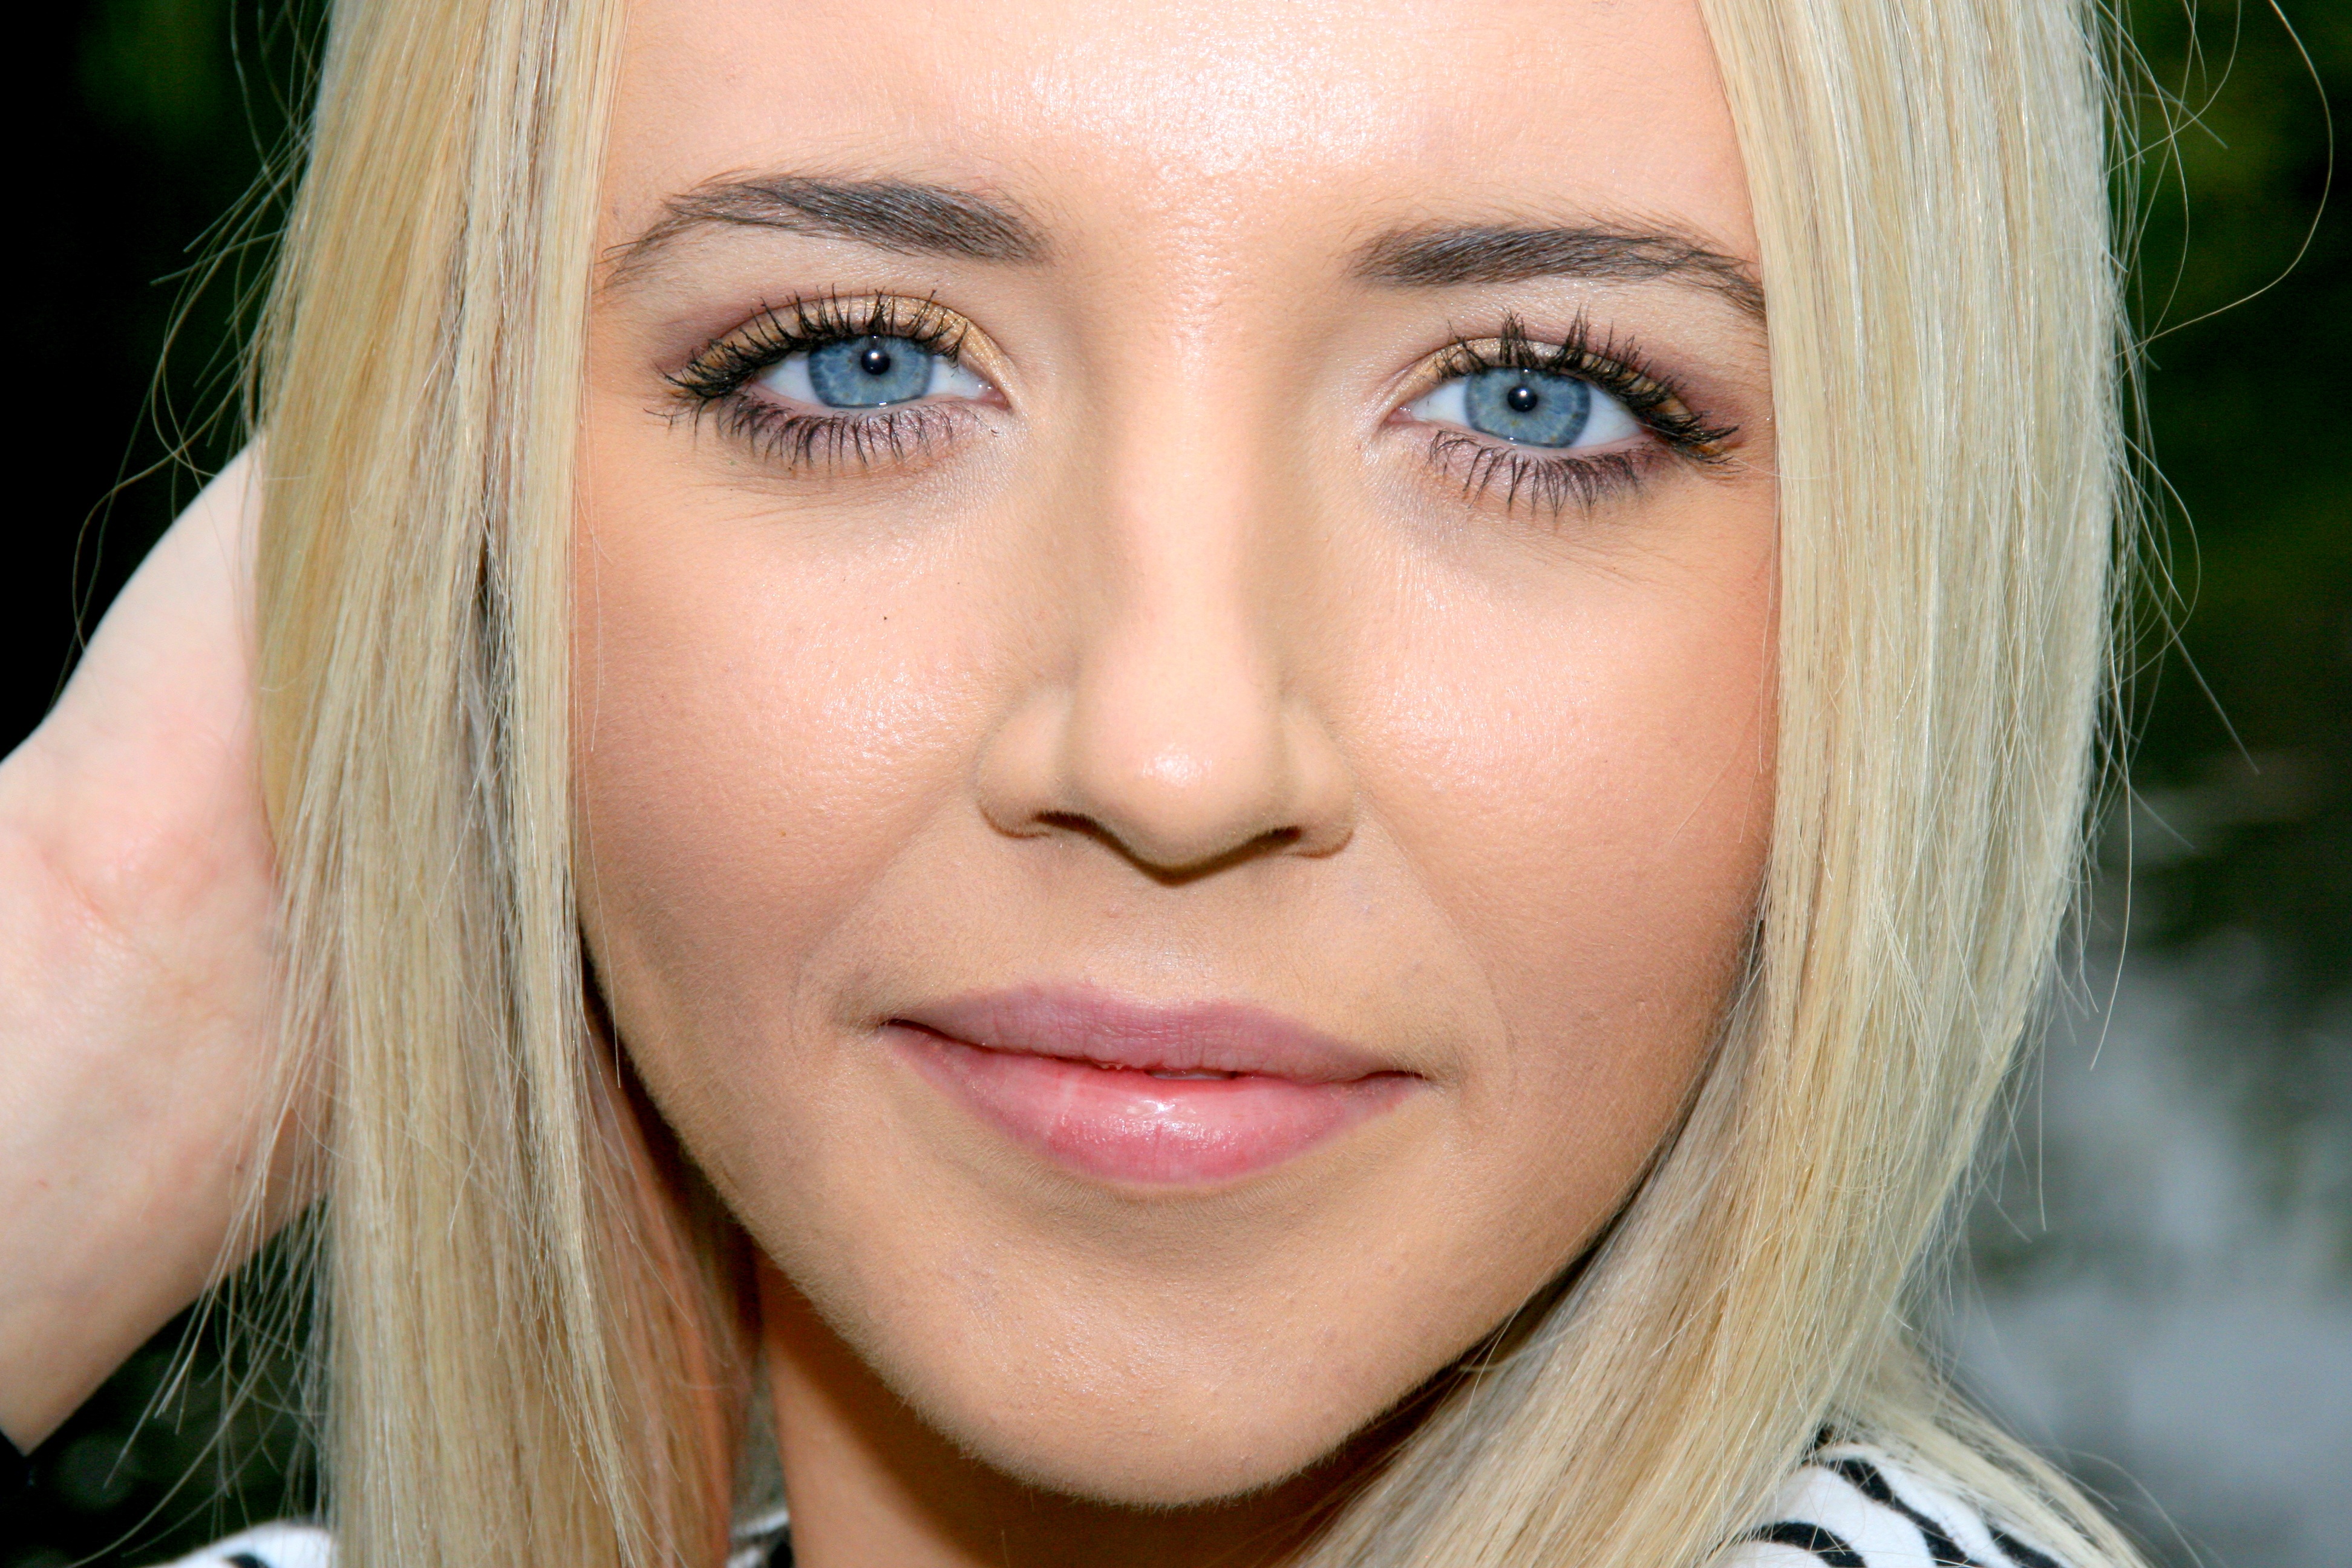
girl, hair, portrait, model, lip, hairstyle, smile, eyebrow, mouth, long hair, eyelash, close up, human body, black hair, face, nose, cheek, eye, head, skin, beauty, blond, organ, blue eyes, brown hair, hair coloring, supermodel, layered hair, eyelash extensions